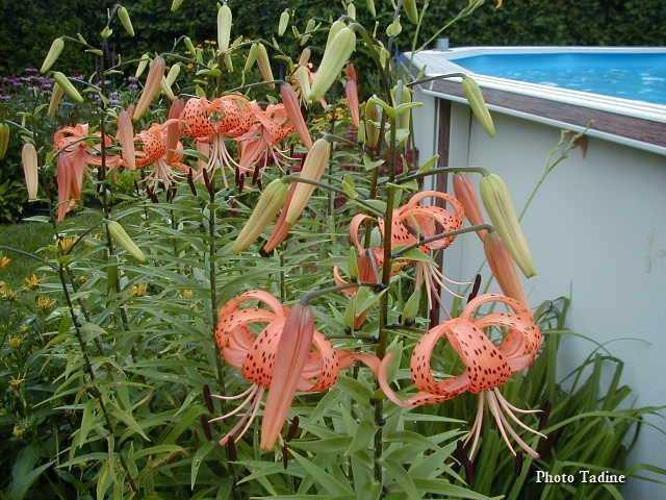
Flower: Tigerlily